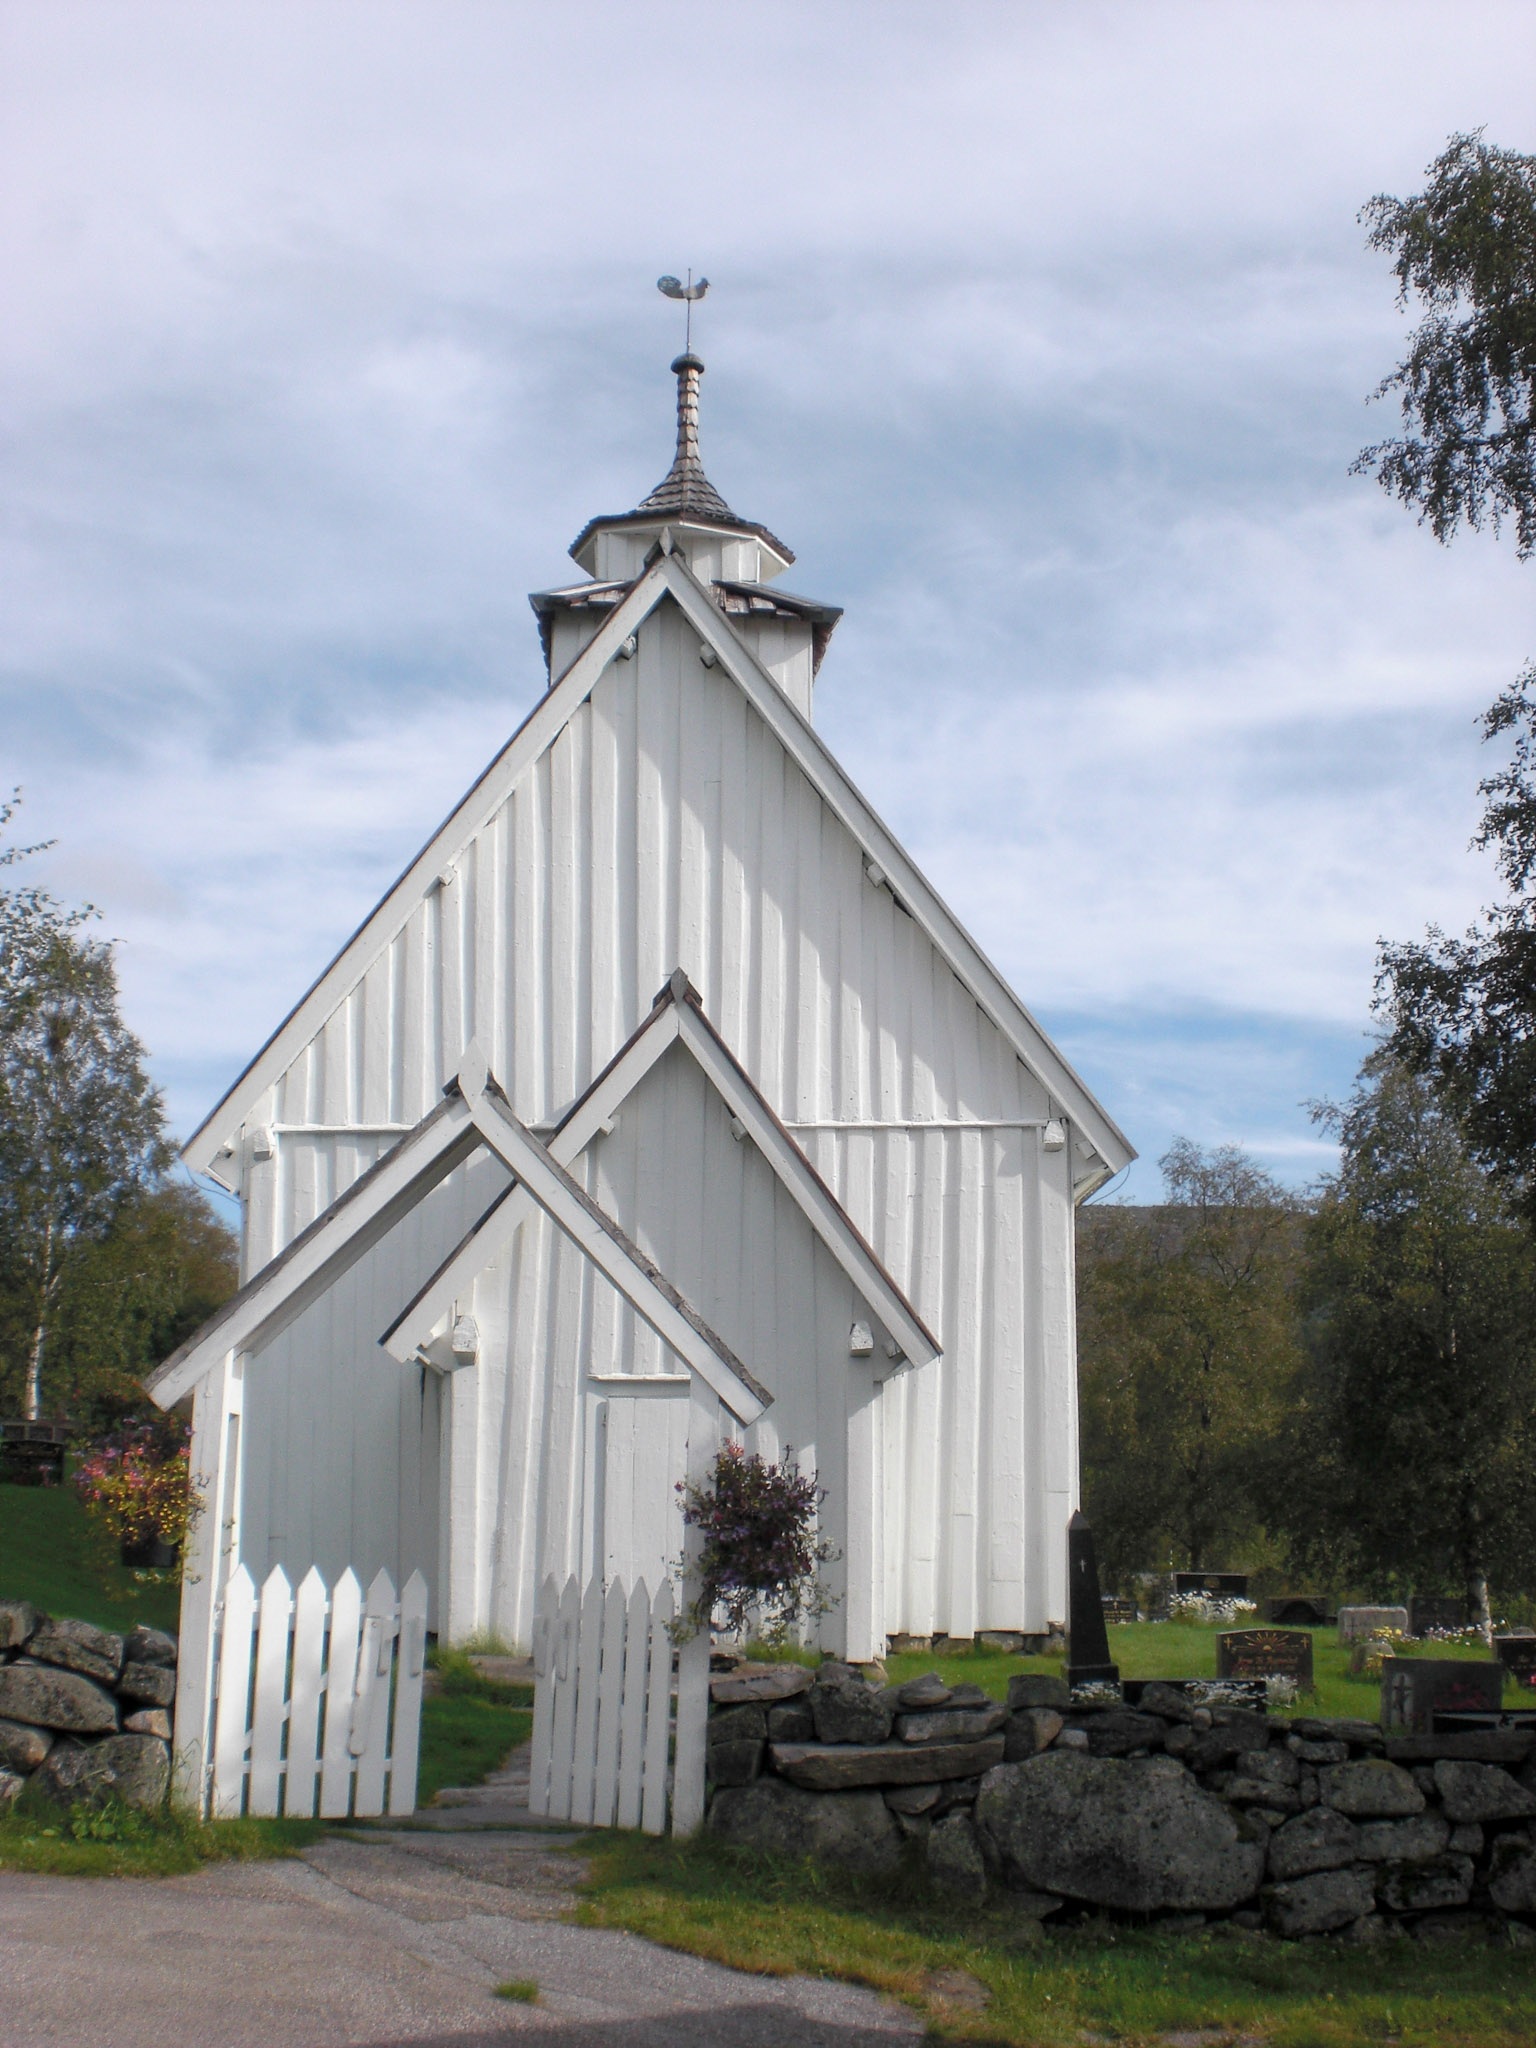
landscape, building, home, vacation, church, chapel, place of worship, mountains, steeple, norway, scandinavia, spanish missions in california